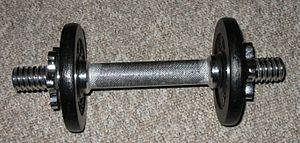
Une arme par destination ou arme improvisée est un objet dont la fonction première n’est pas d’être une arme mais qui est utilisé, ou destiné à être utilisé, comme tel dans certaines situations. Elle est opposée aux armes par nature.